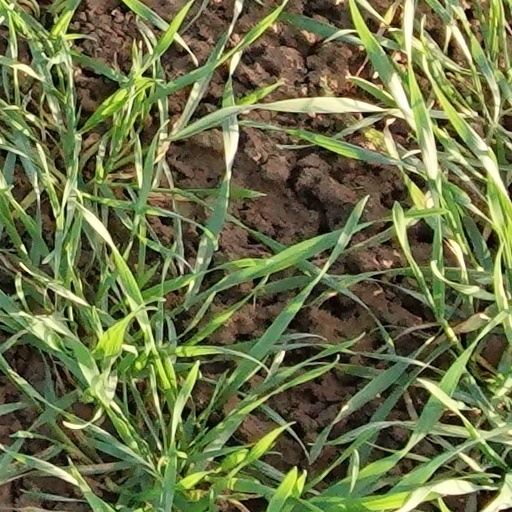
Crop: wheat